Madrid–Toledo high-speed rail line

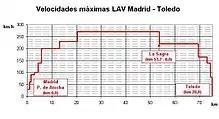
Maximum speeds profile of the line Madrid-Toledo

The new portion of the line was designed to support maximum speeds of 220 km/h, whereas the maximum speed allowed by "the common core" shared with the LAV Madrid-Sevilla/Málaga. is 270 km/h Like all Spanish "LAV's", the line has a track gauge of and is electrified at 25 kV AC.